Tiberiu Georgescu

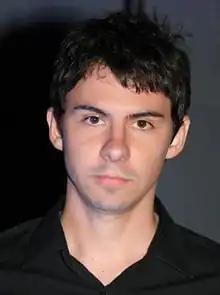
Georgescu in 2016

Tiberiu-Marian Georgescu (born 8 February 1991) is a Romanian chess grandmaster. He is playing for Vados Arad Chess Club and he is a member of Romanian National Team. Besides chess, he is active in IT field.